Macerich

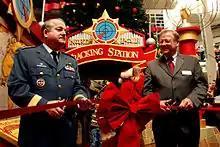
Lt.-Gen. Rick Findley, deputy commander of the North American Aerospace Defense Command, and Robert Taylor, senior property manager at Citadel Mall, perform the ceremonial ribbon cutting during the November 18, 2005 launch of the Citadel Mall's Santa Tracking Station.

The Macerich Company is a real estate investment trust that invests in shopping centers. It is the third-largest owner and operator of shopping centers in the United States. As of December 31, 2020, the company owned interests in 52 properties comprising 50 million square feet of leasable area. The company name is a portmanteau of its founders, Mace Siegel and Richard Cohen.